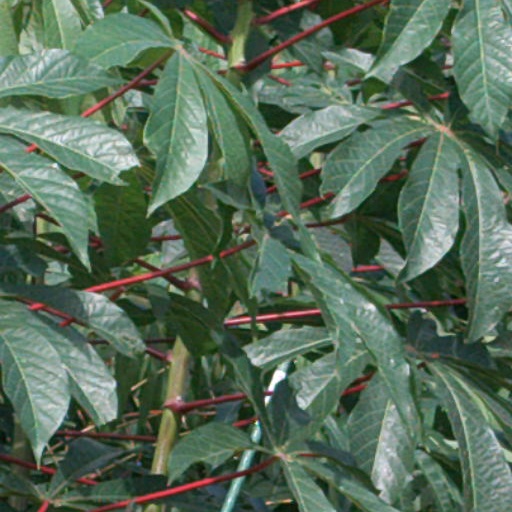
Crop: cassava